Hans Hartung

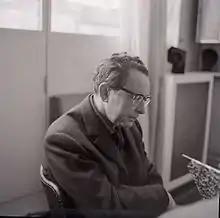
Hans Hartung, 1955. Photo by Paolo Monti, 1955 (Fondo Paolo Monti, BEIC)

The death of his father in 1932 severed Hartung's last bonds with Germany. He was rejected from Nazi Germany on account of being a 'degenerate', because his painting style was associated with Cubism – an art movement incompatible with Nazi Germany's ideals. In 1935, when he attempted to sell paintings while visiting Berlin, the police tried to arrest him. He was able to flee the country with the help of his friend Christian Zervos.